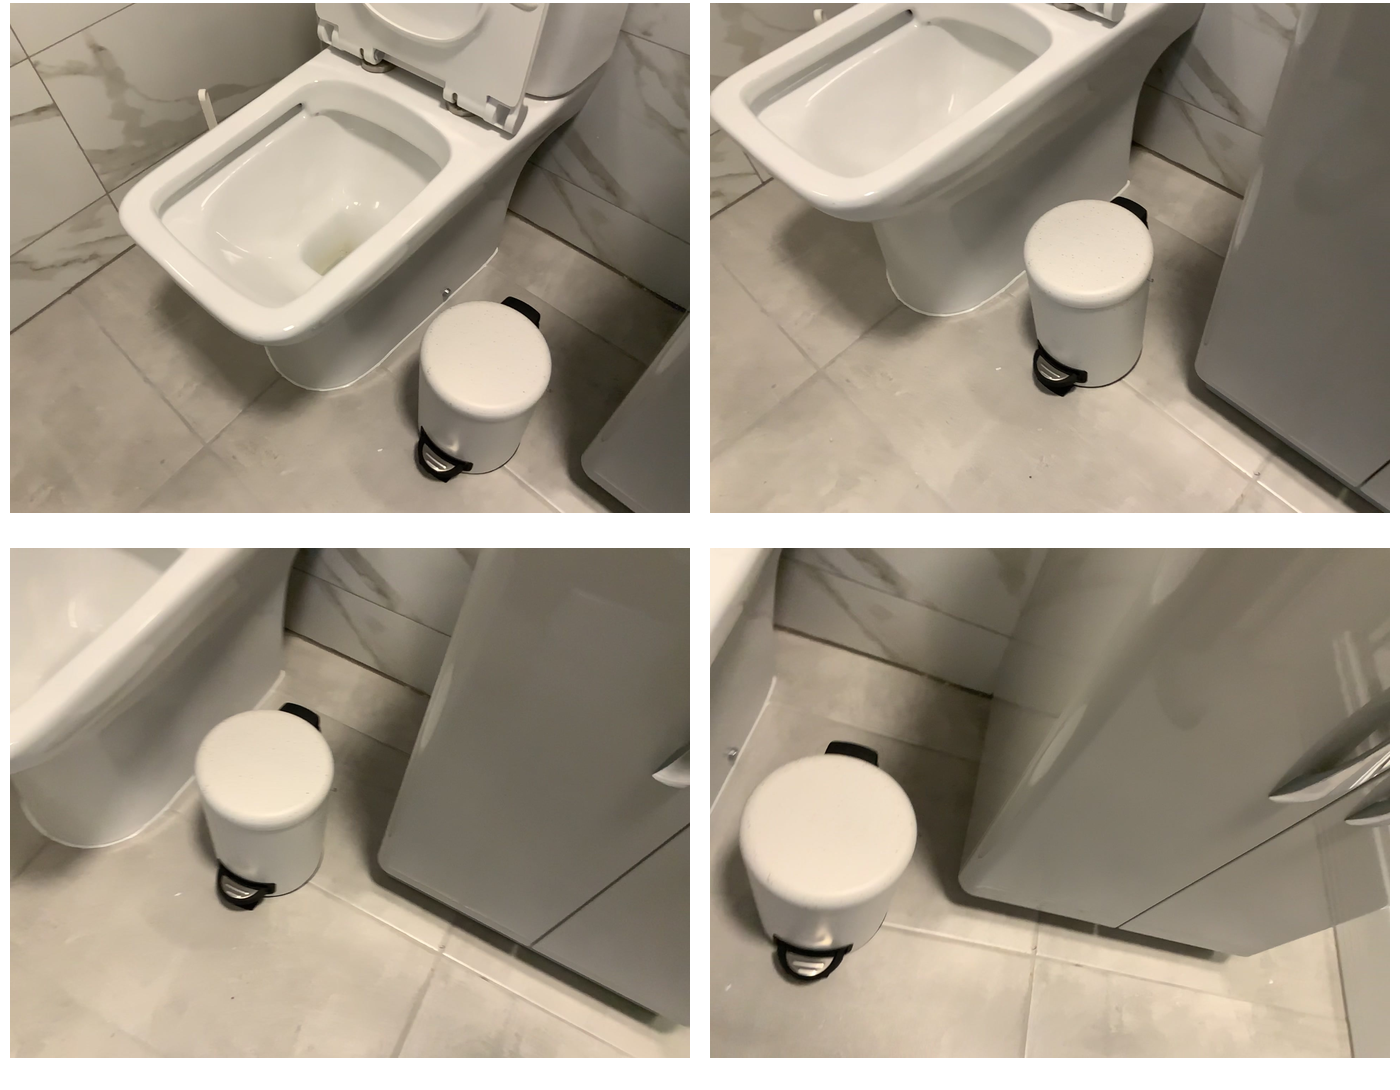Task instruction: Open the trashcan.
Answer: {"task_instruction": "Open the trashcan.", "nodes": ["handle", "trashcan"], "edges": [{"functional_relationship": "openorclose", "object1": "handle", "object2": "trashcan", "spatial_relations": ["lower_than", "in_front_of", "close"], "is_touching": true}], "action_type": "press", "function_type": "open_close_control"}